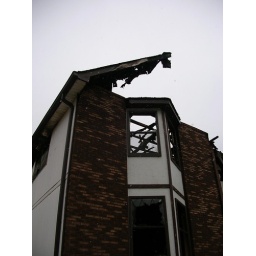
The white spots are snow flakes falling. The front window in the upstairs master bedroom.